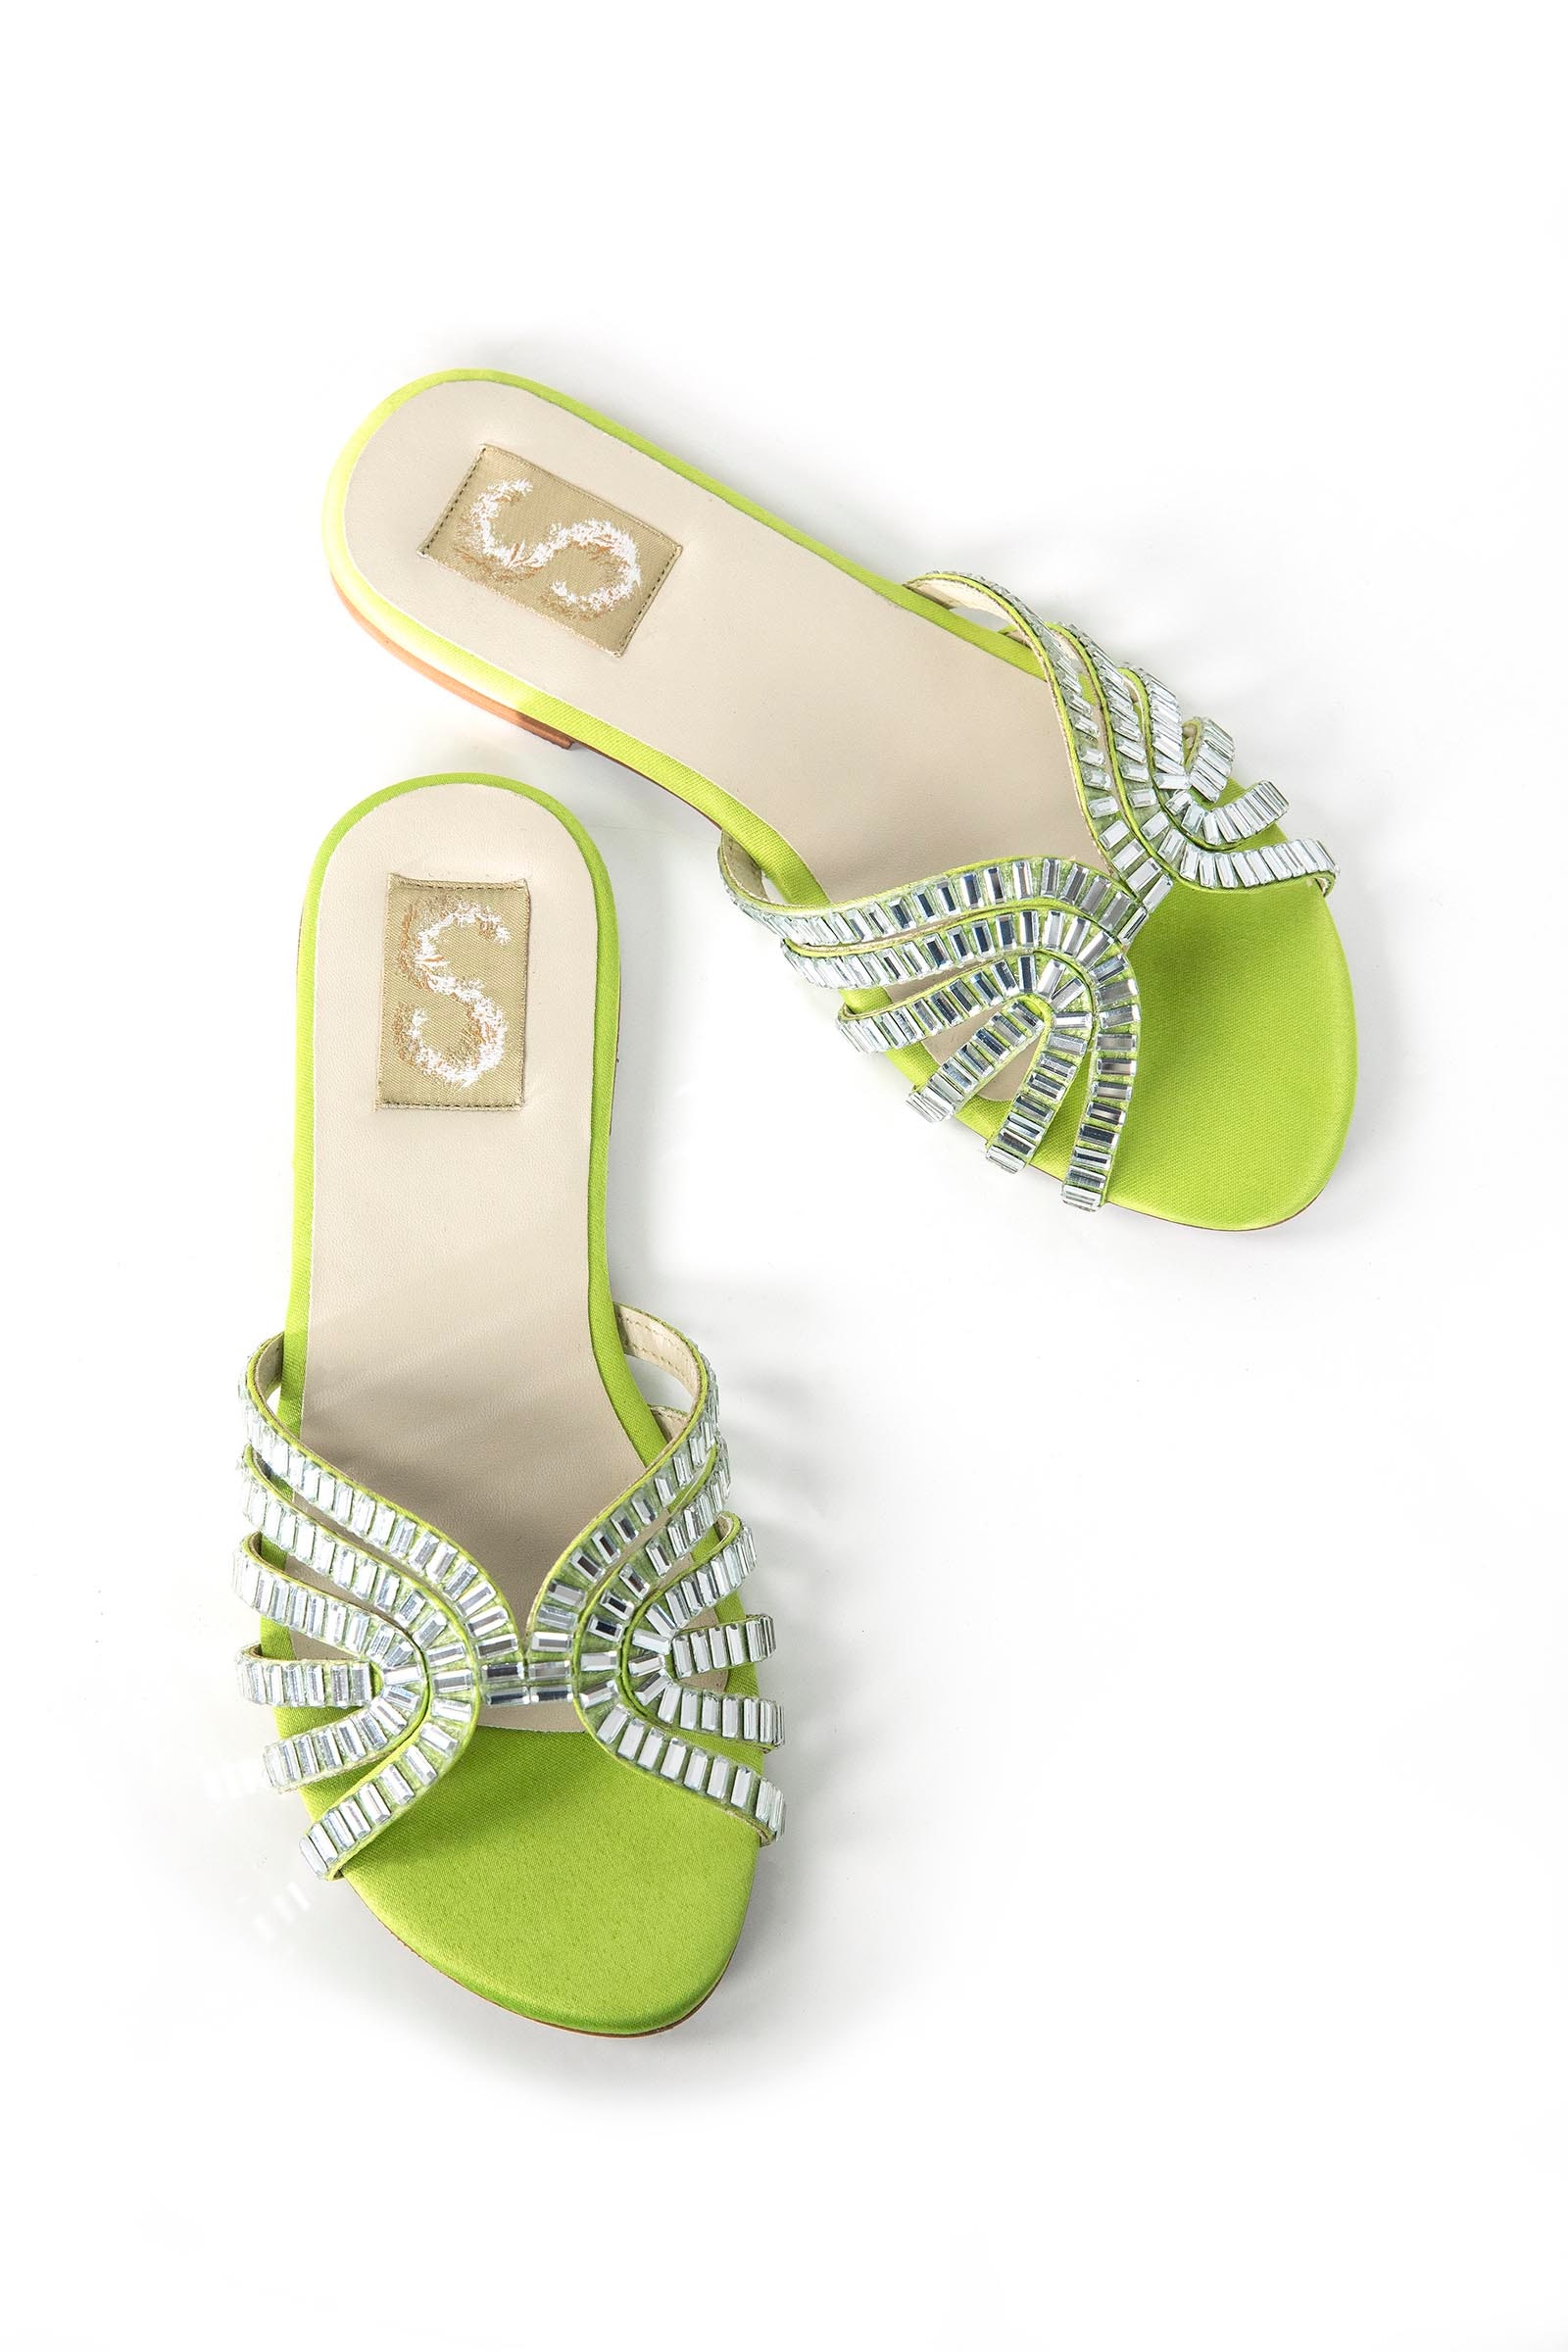
lime green crystal embellished slide sandal